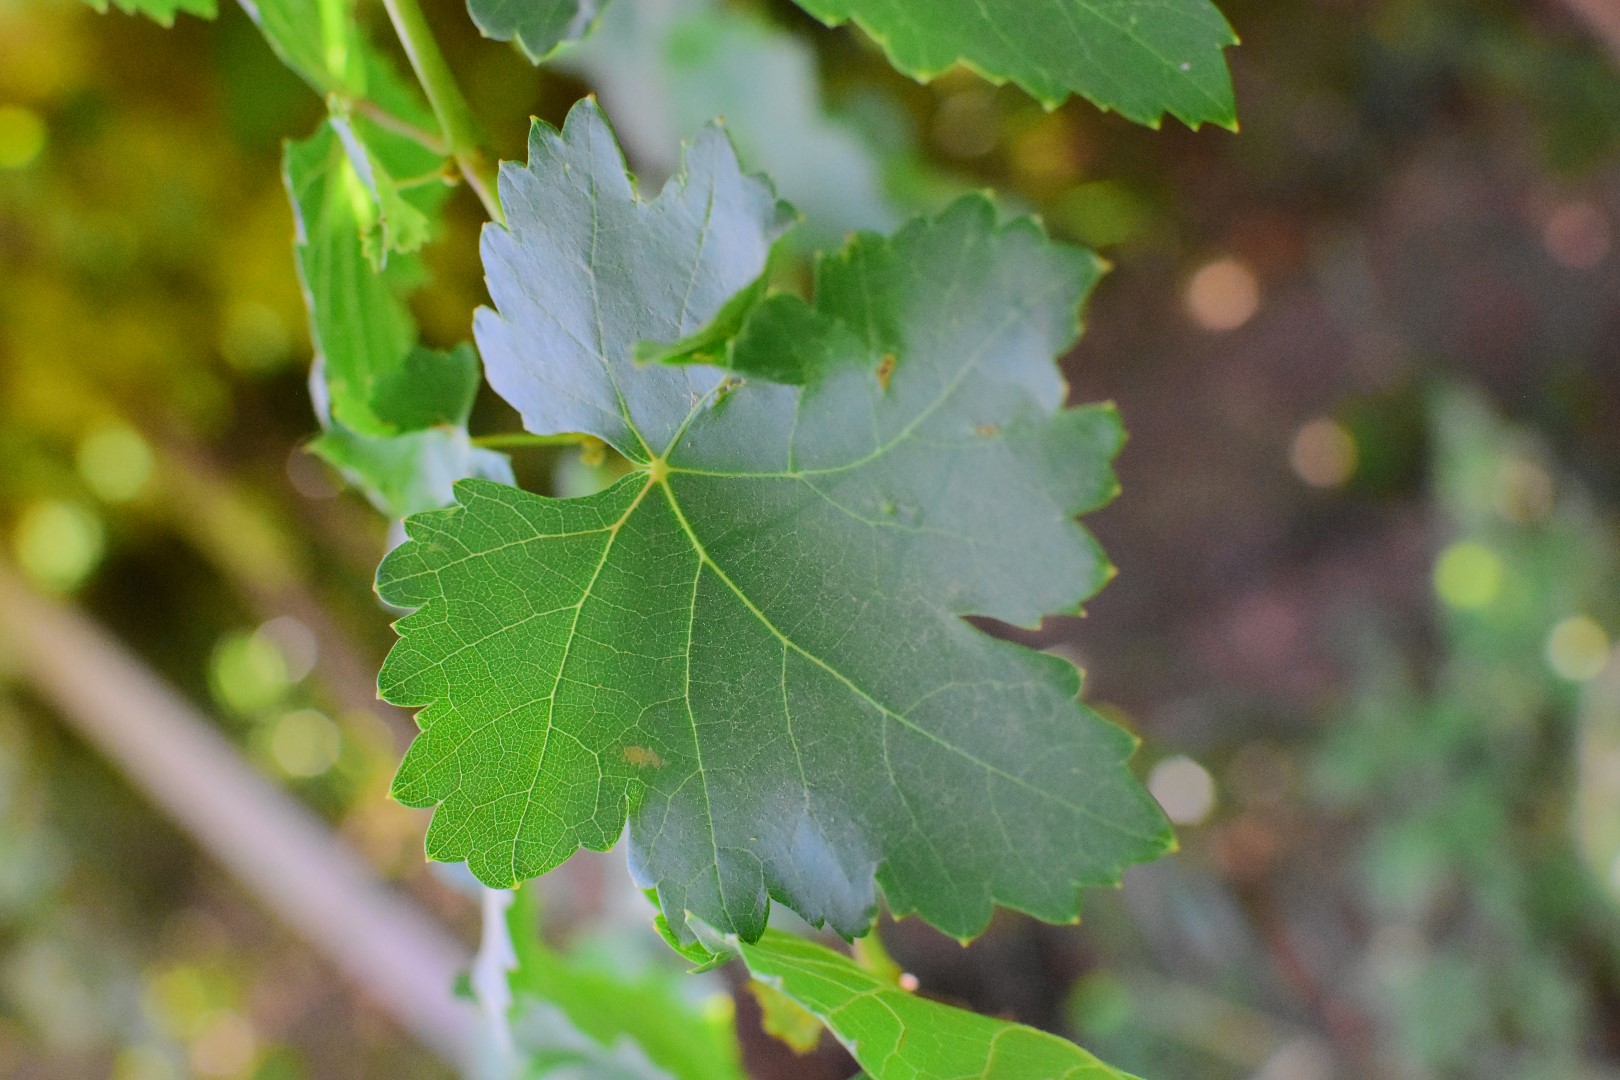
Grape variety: Deas Al-Annz